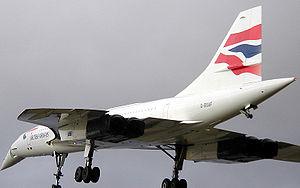
Le Concorde, avion de ligne supersonique franco-britannique, a été construit en seulement 20 exemplaires. 6 appareils ont servi pour le développement et 14 pour les vols commerciaux.